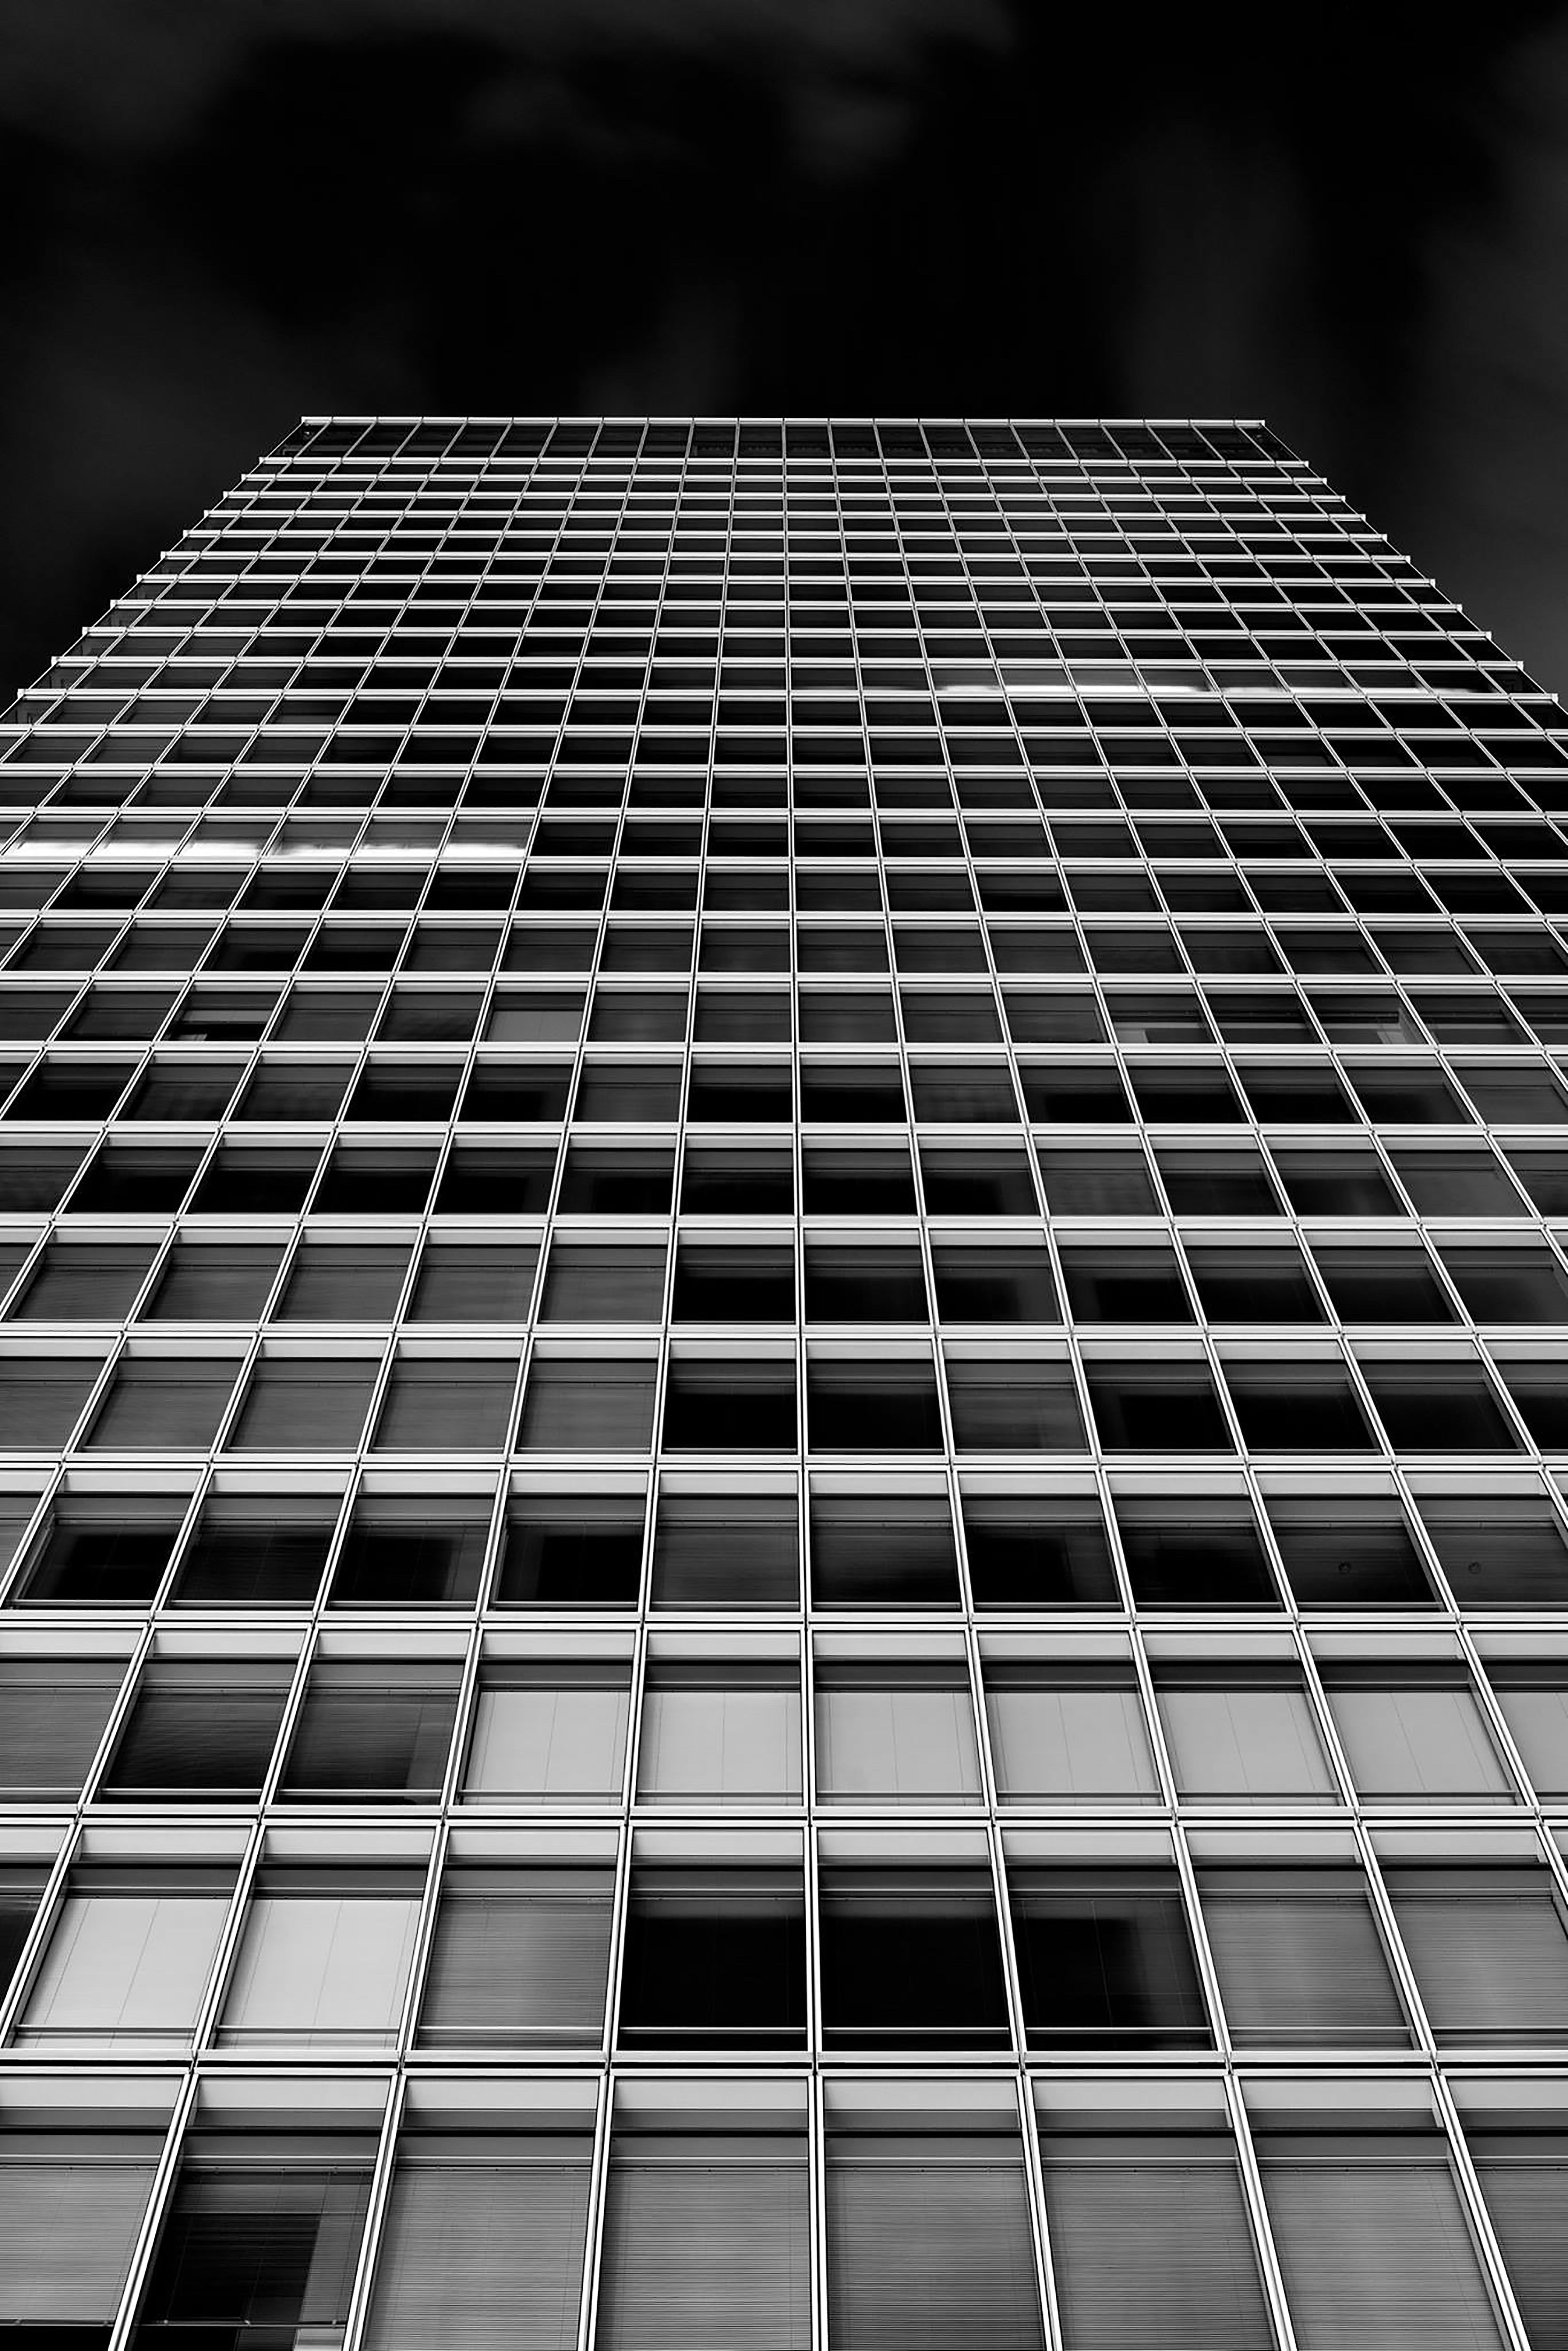
light, black and white, architecture, sunlight, skyscraper, line, reflection, facade, black, monochrome, tower block, design, symmetry, shape, daylighting, monochrome photography, window covering